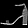
Label: Sandal